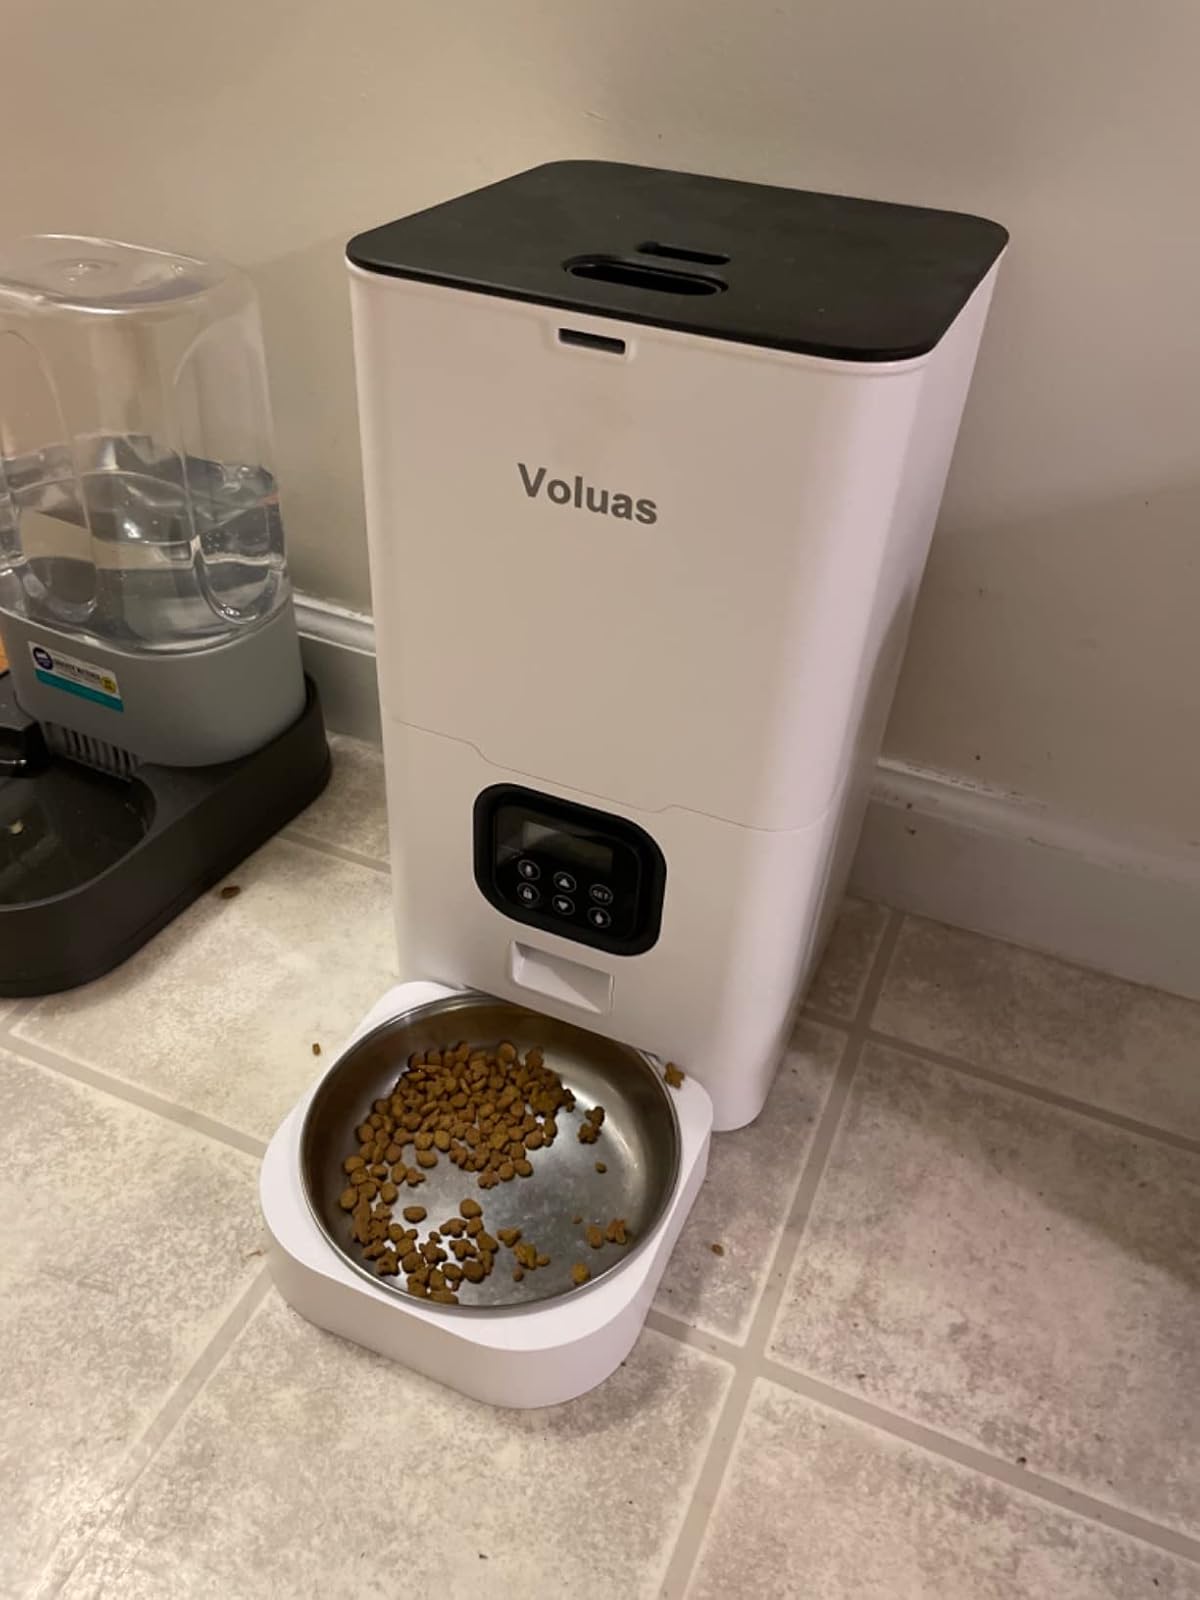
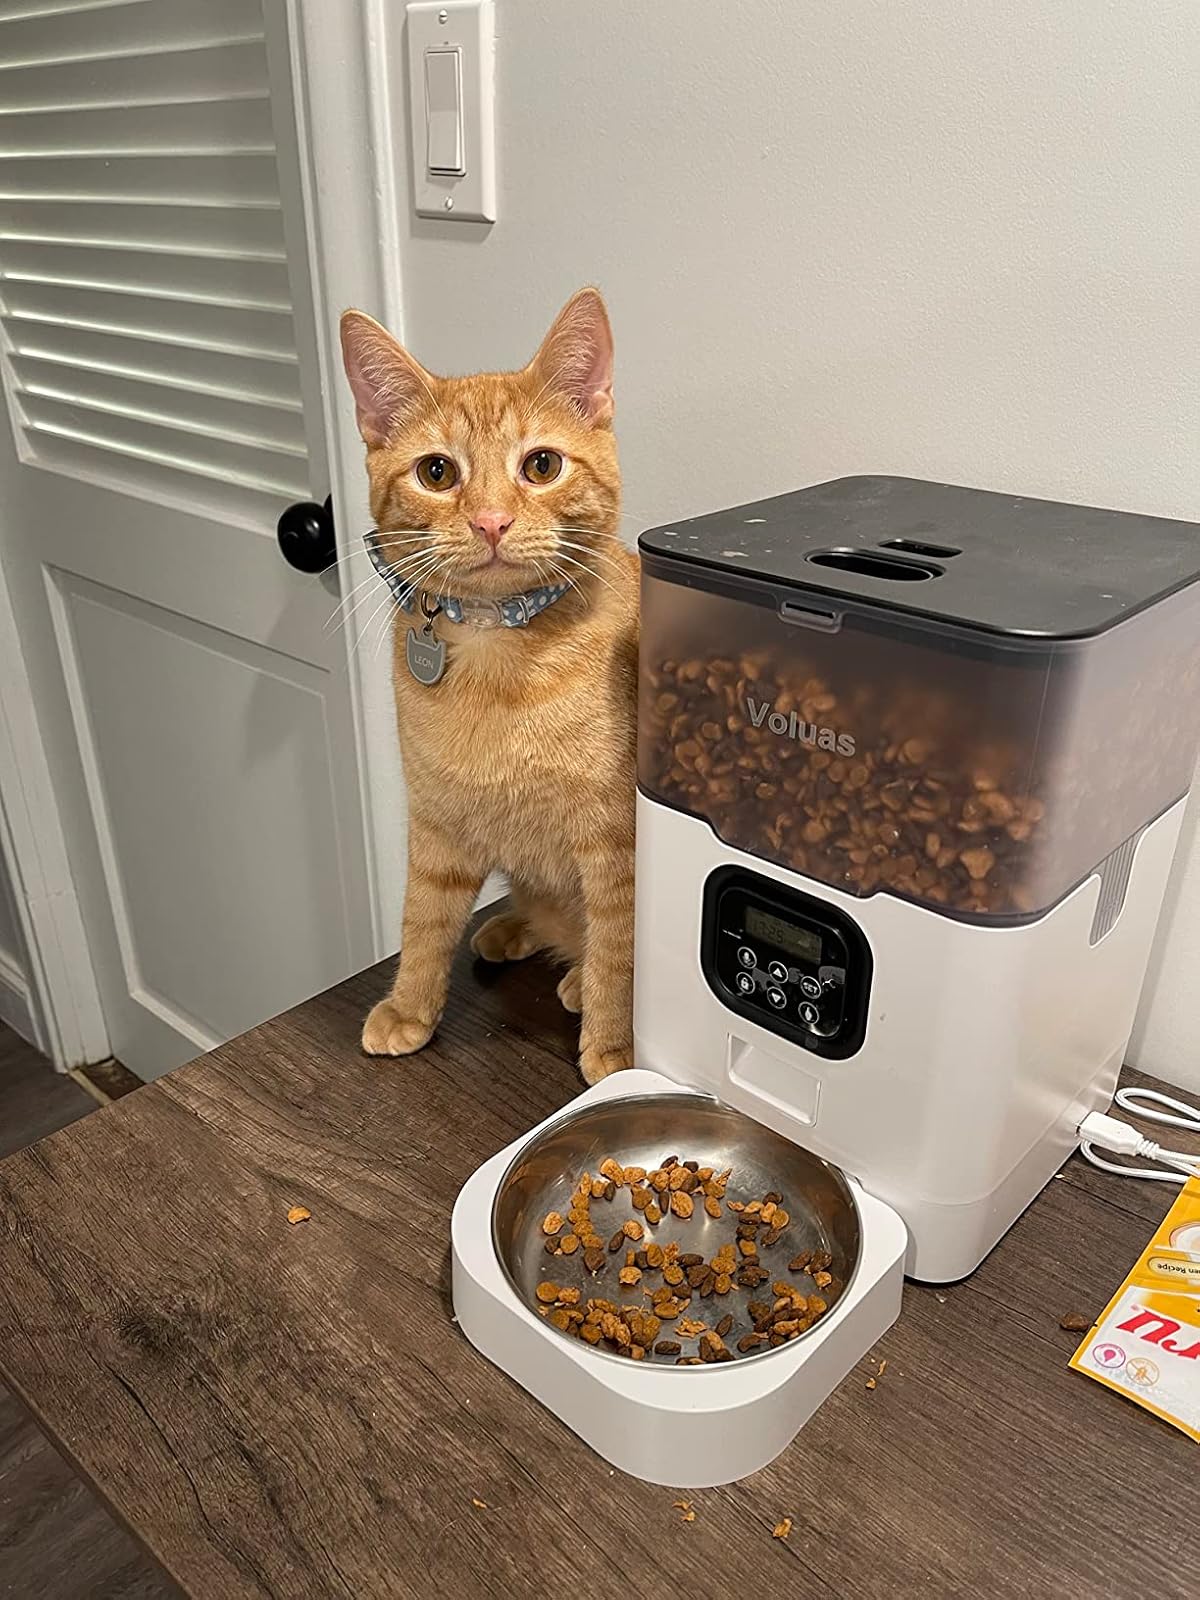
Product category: items_feeder
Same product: no